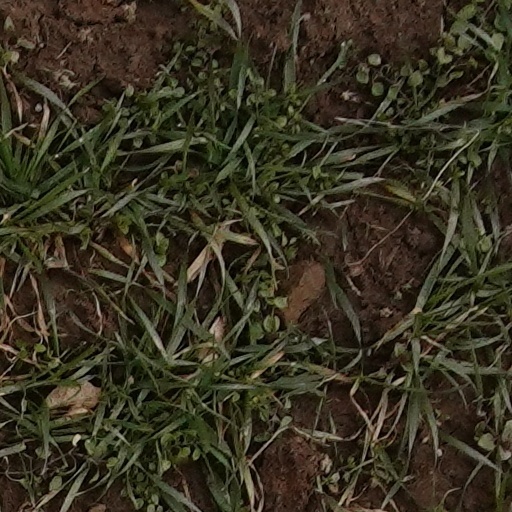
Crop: wheat